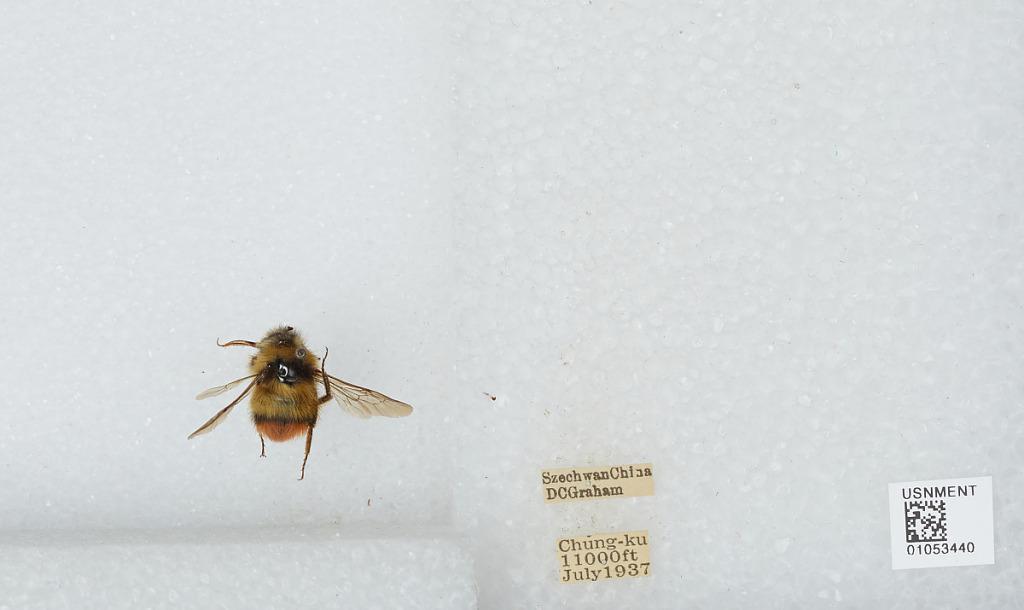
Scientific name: Bombus sp.
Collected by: D. Graham
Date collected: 1937-7-
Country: China
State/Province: Sichaun
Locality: Chung-ku